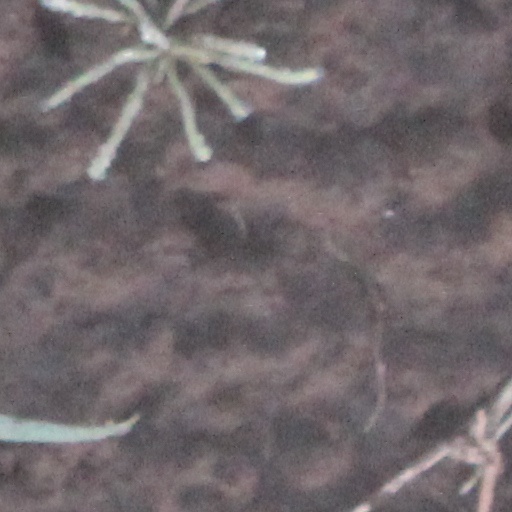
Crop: wheat